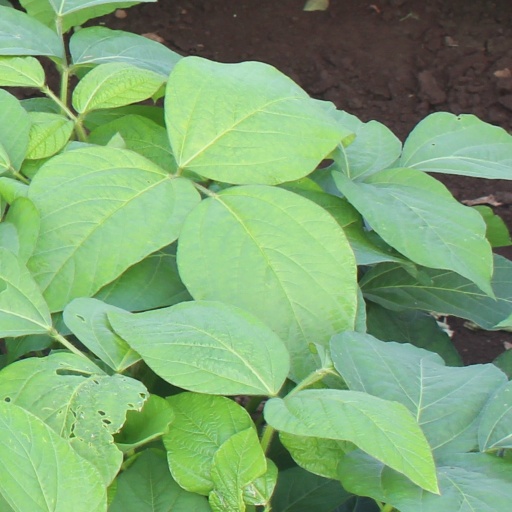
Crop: soybean